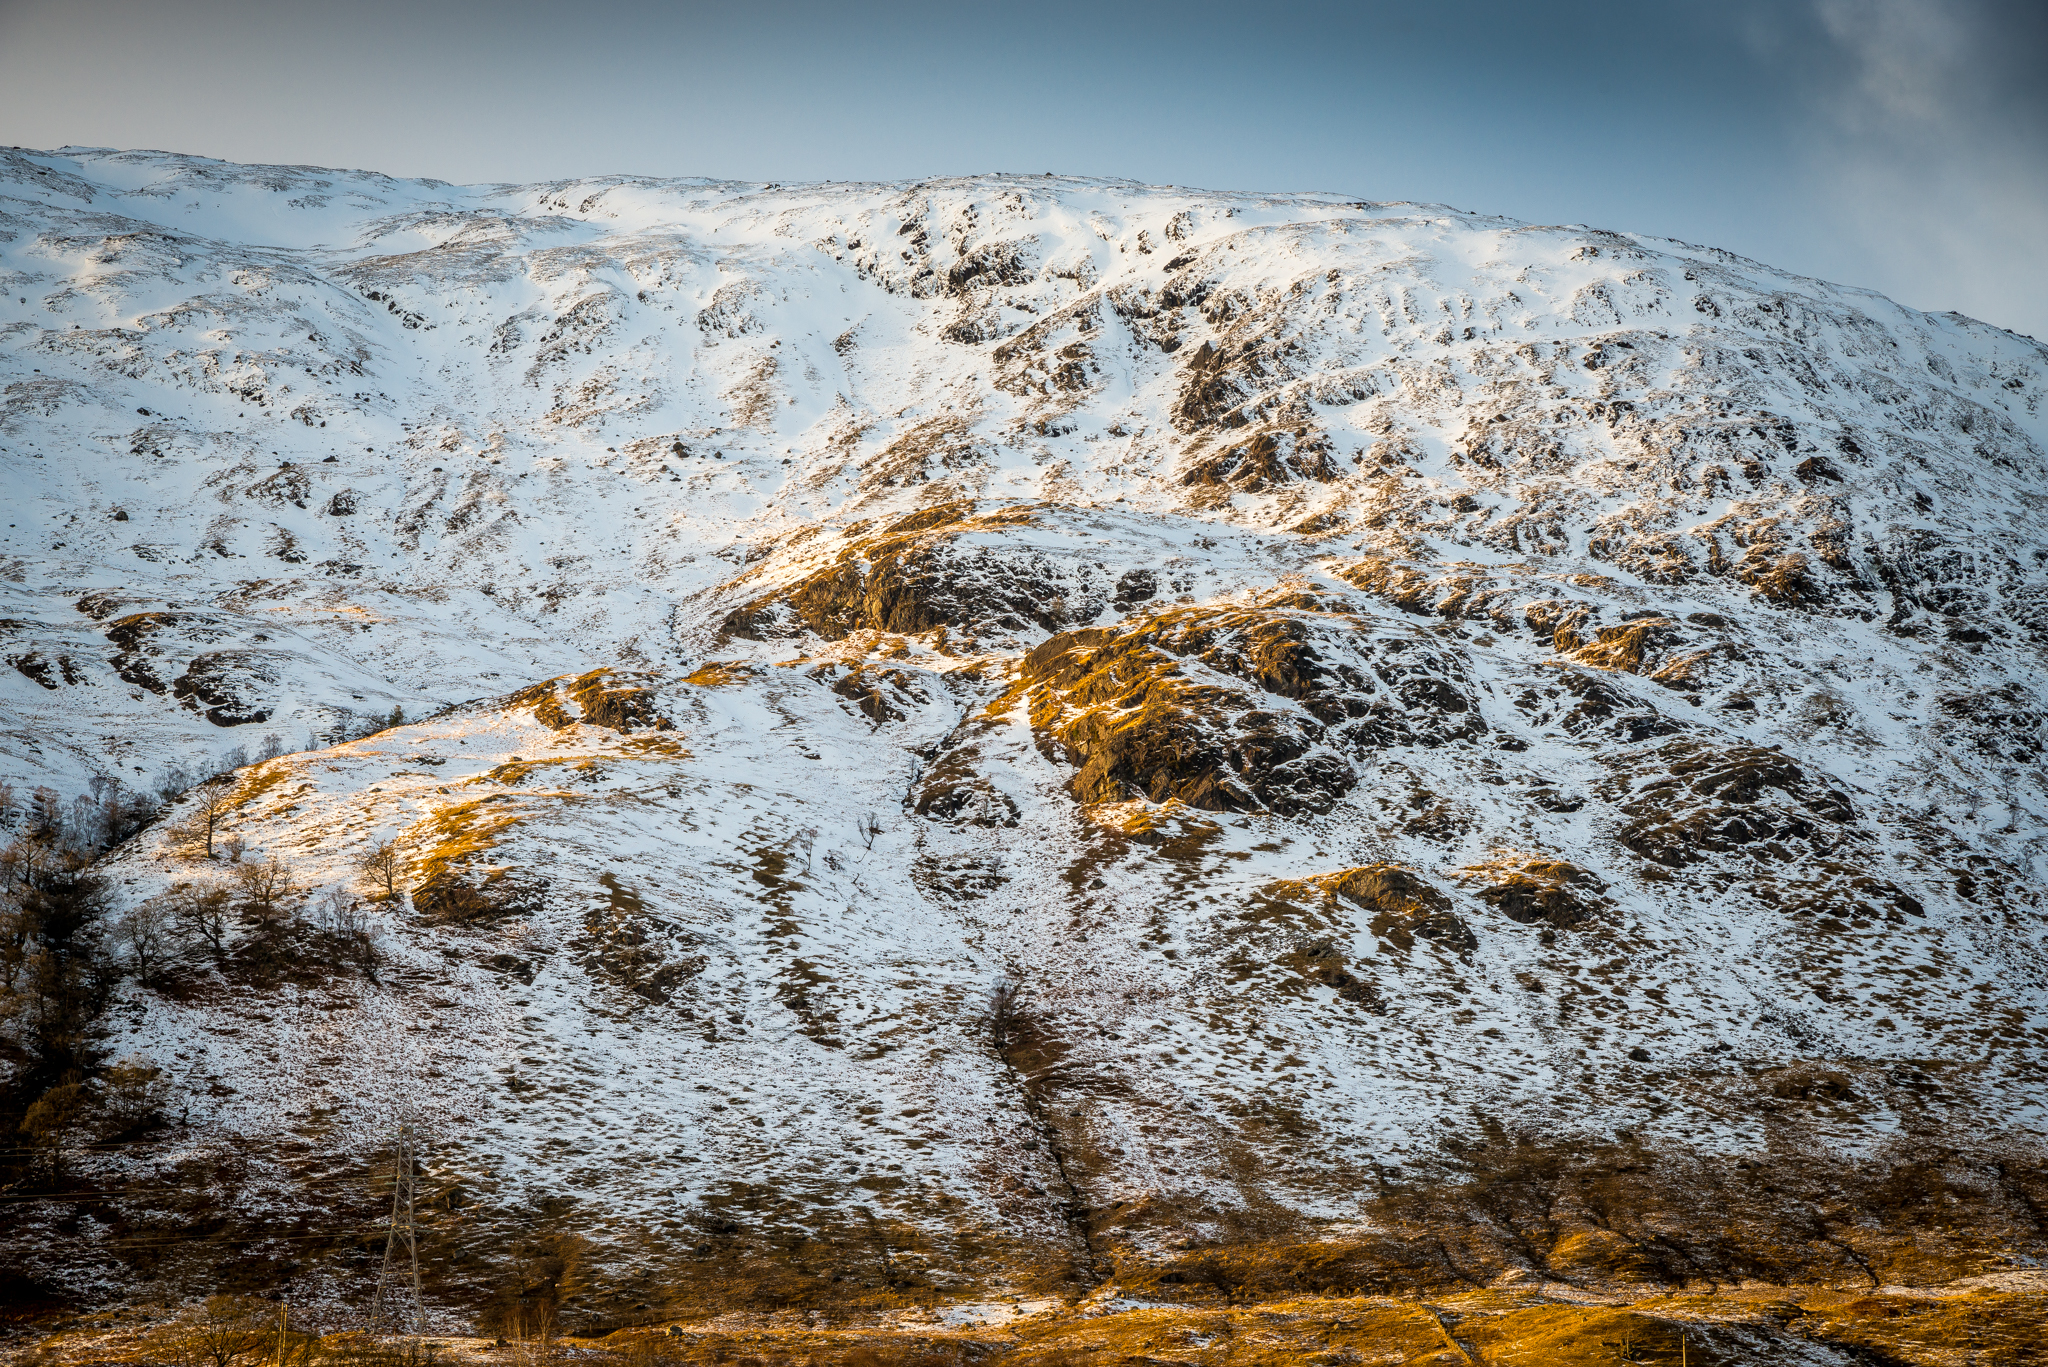
landscape, nature, rock, wilderness, mountain, snow, winter, light, sunset, sunlight, frost, mountain range, ice, weather, terrain, season, ridge, geology, plateau, scotland, tundra, landform, geographical feature, mountainous landforms, geological phenomenon